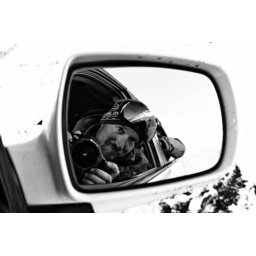
Grant Gunderson self portriat in the mirro of our shuttle van after making a road lap at El Colorado